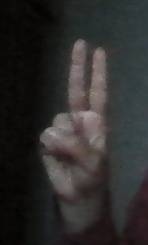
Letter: taa